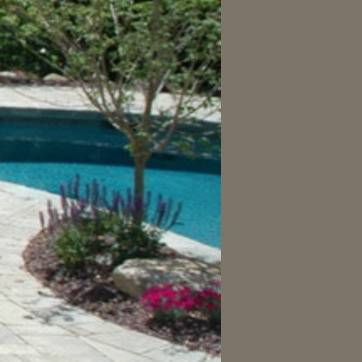
Material: water